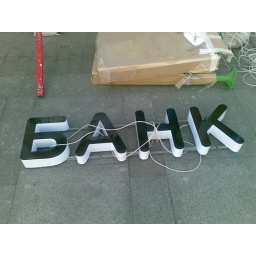
The 'invest-bank' in my street was opening a new outlet. Workers put up the sign that was still on the ground